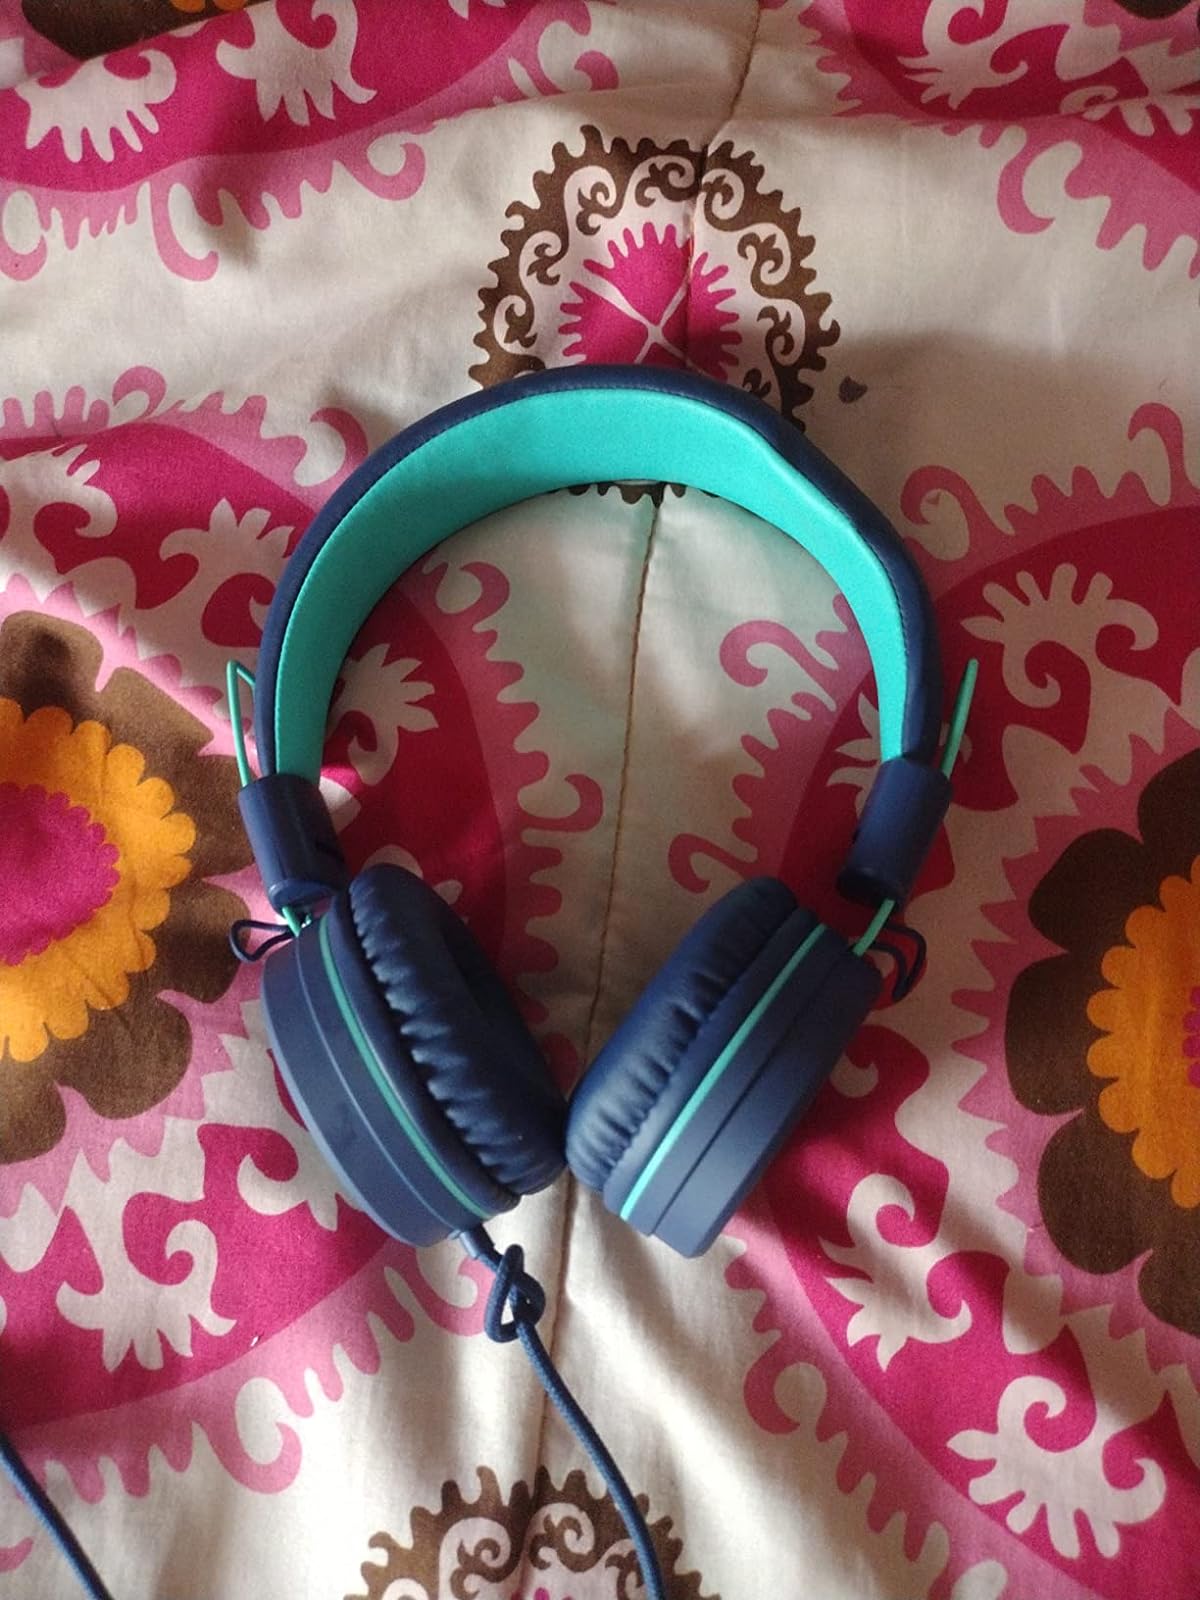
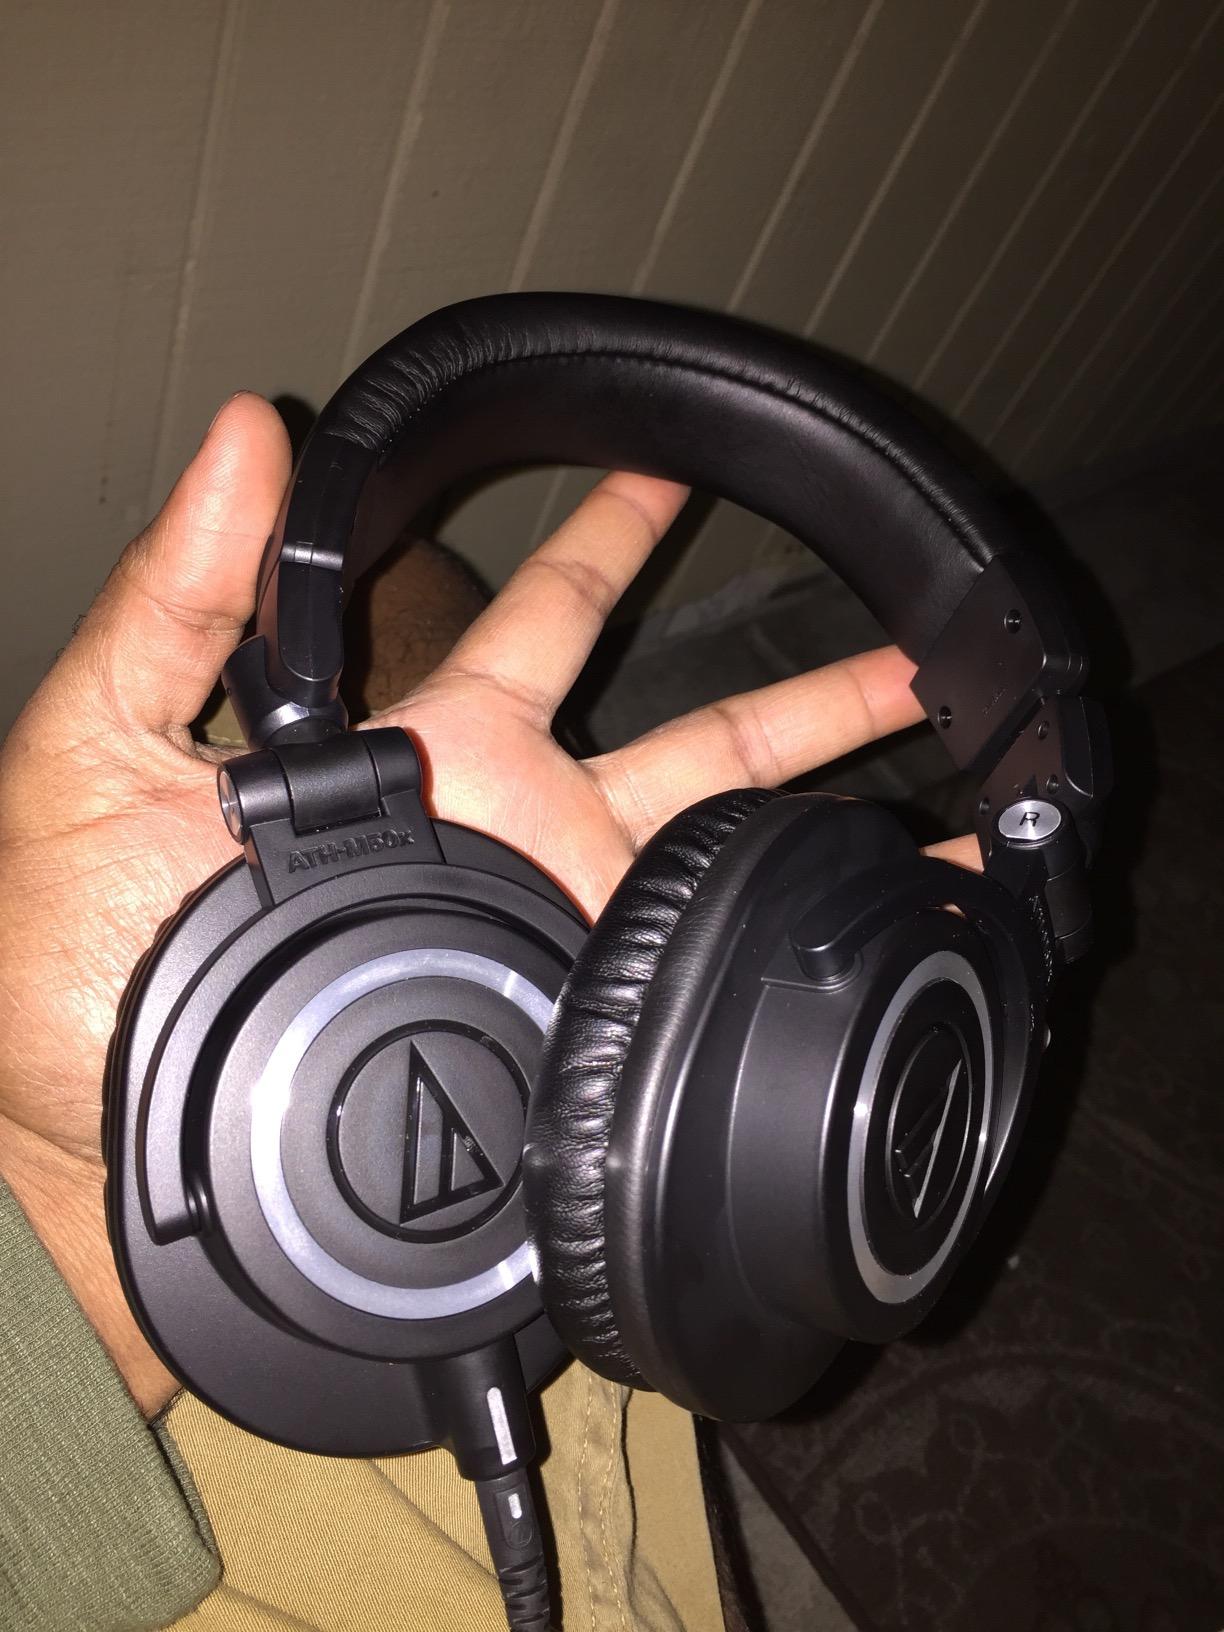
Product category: headphones
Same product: no